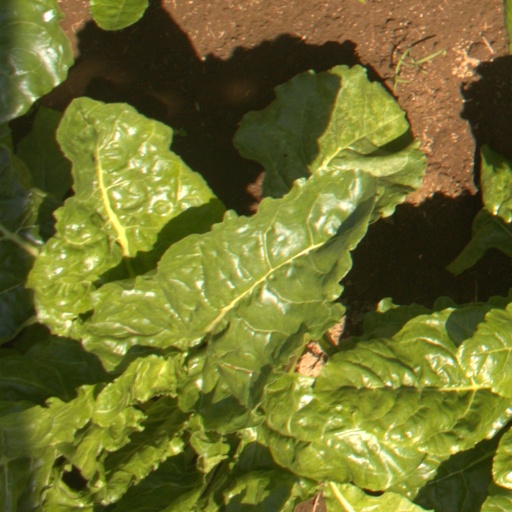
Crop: sugar beet